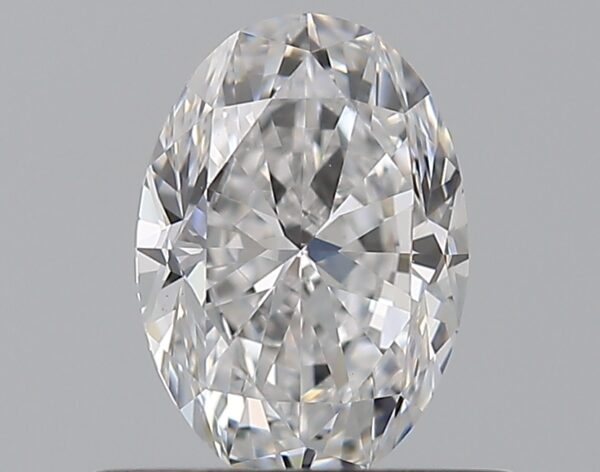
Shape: oval
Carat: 0.59
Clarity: VS1
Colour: D
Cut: VG
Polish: EX
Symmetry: VG
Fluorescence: N
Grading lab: GIA
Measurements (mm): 6.38 x 4.52 x 2.95